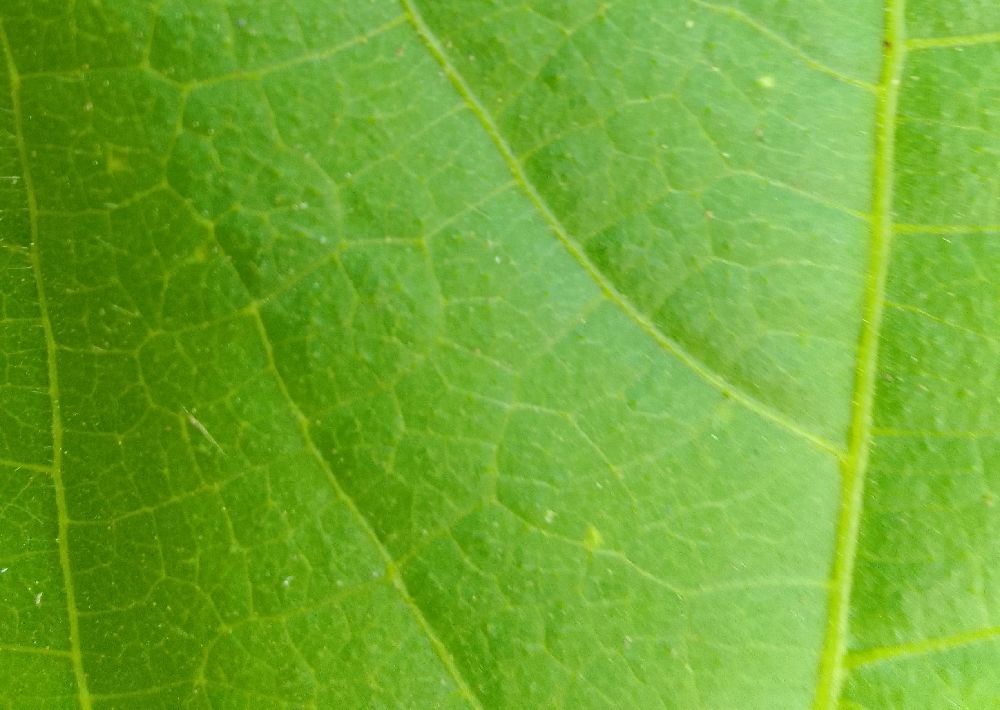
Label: healthy